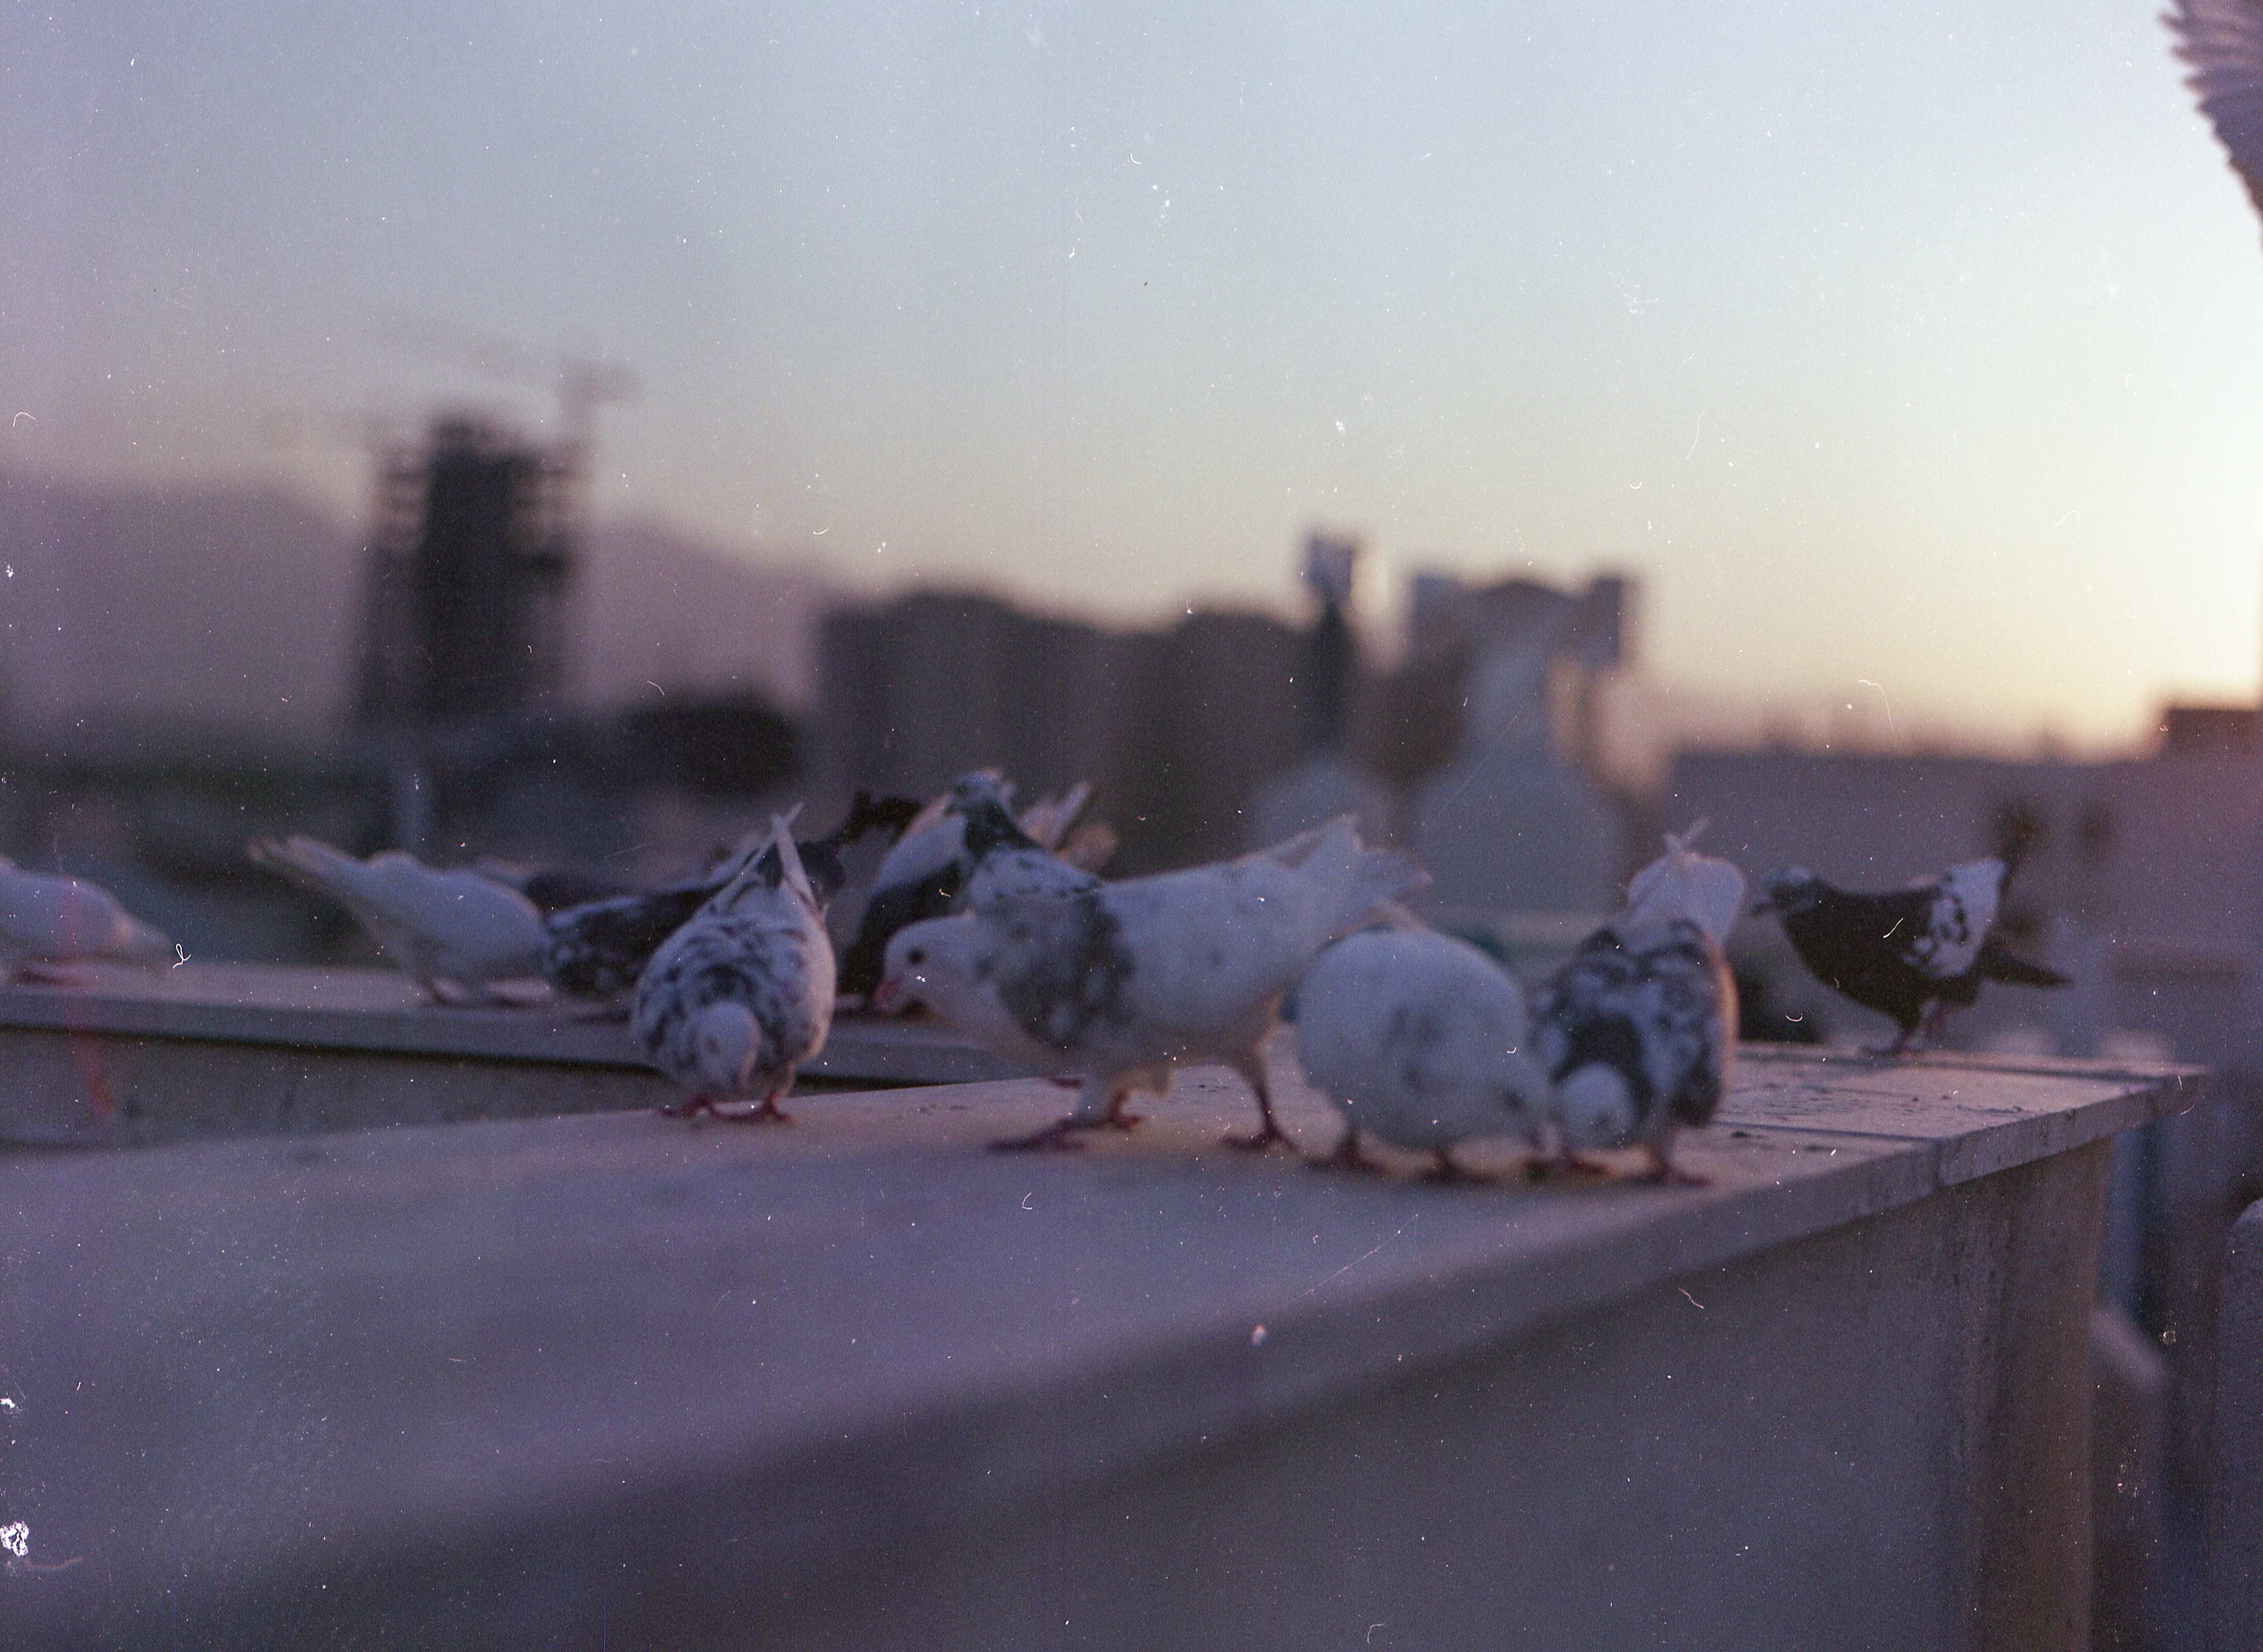
snow, morning, vehicle, atmosphere of earth